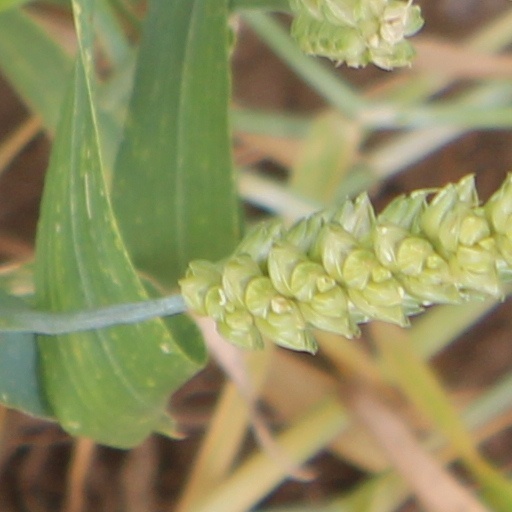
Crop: wheat